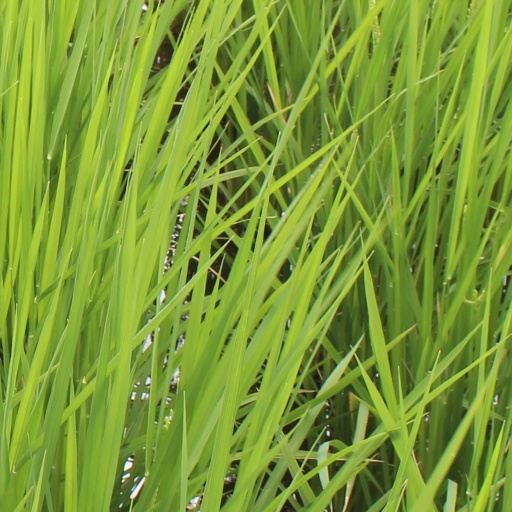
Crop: rice